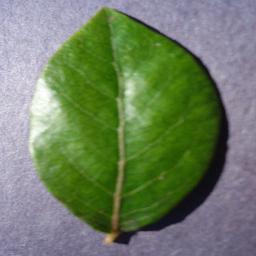
Label: Blueberry___healthy